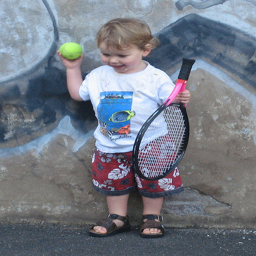
A toddler is holding a ball and tennis racquet.
A very young child  holding a racket and a tennis ball.
Little boy smiling and playing with his tennis racket and ball.
A boy is standing outside holding a tennis racket and tennis ball.
A little boy against a wall while holding a tennis ball and tennis racket.